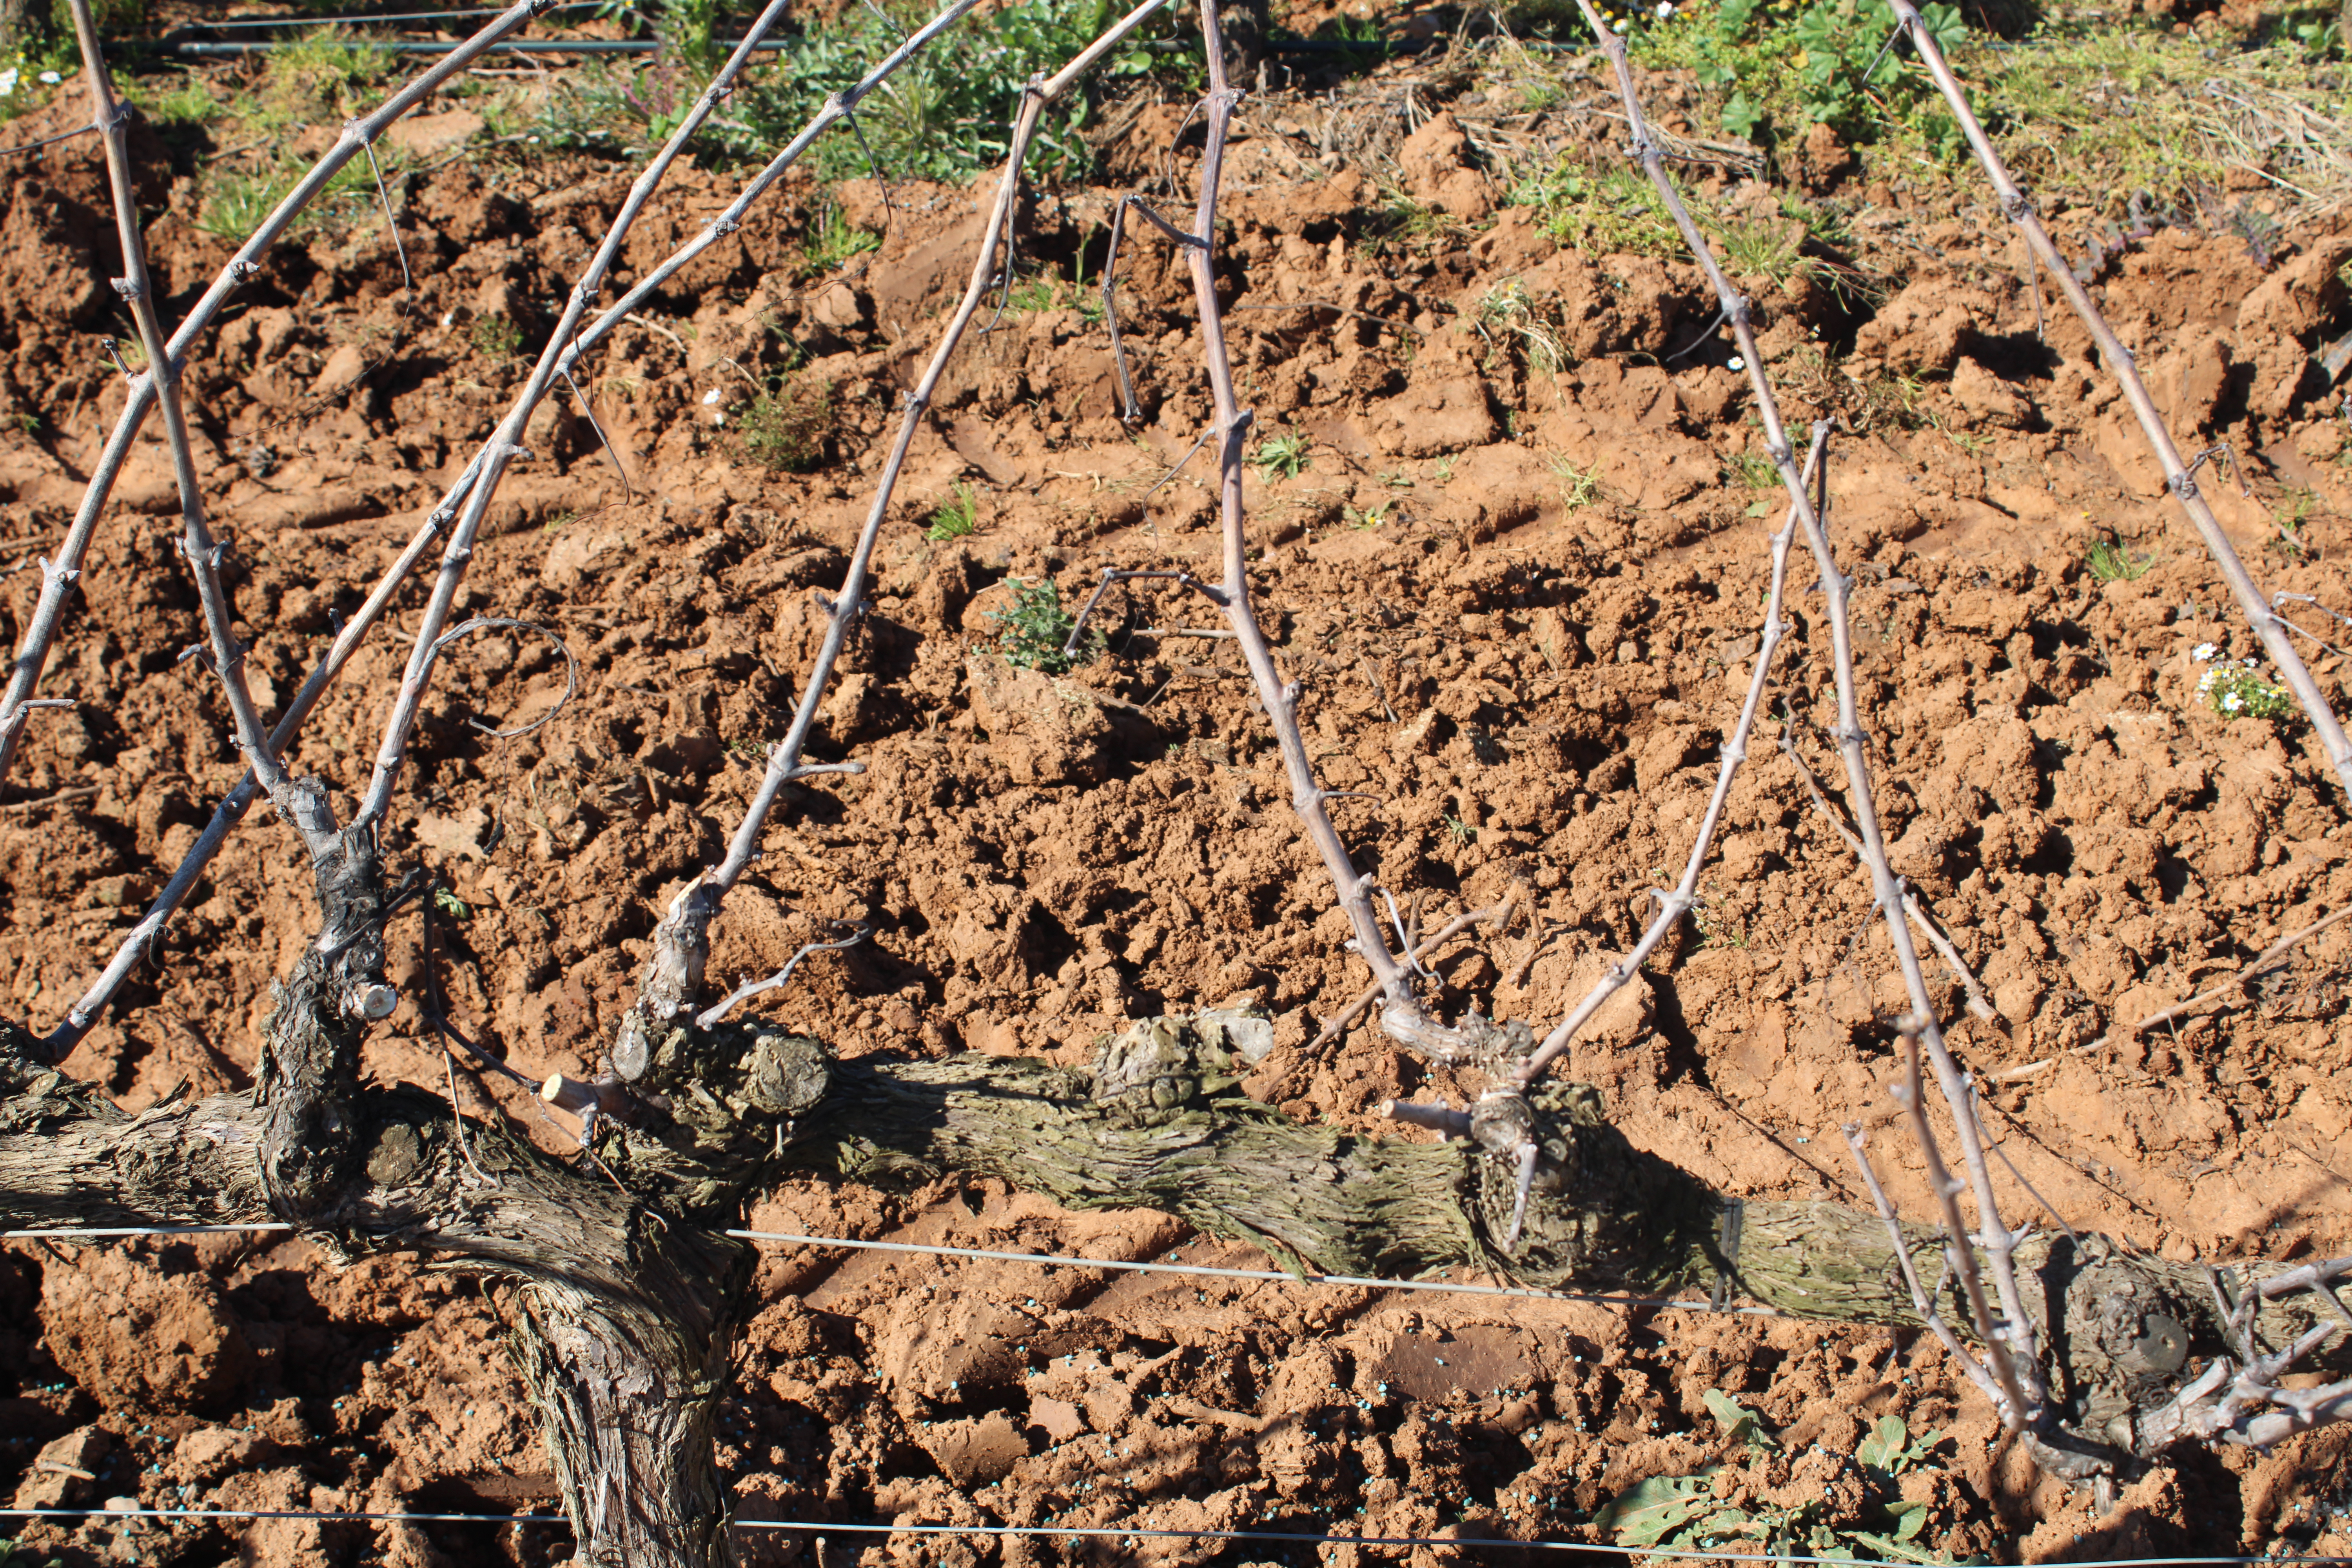
Unpruned shoots: 11
Pruned shoots: 2
Trunks: 1